Old Parsonage Museum, Fraserburg

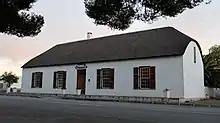
The Old Parsonage Museum.

The Old Parsonage Museum in Fraserburg is the first parsonage that the Fraserburg Reformed Church, the local congregation of the Dutch Reformed Church in South Africa (NGK), built for its pastor, five years after the congregation's founding in 1851. It has for many years housed the local museum and is one of three national heritage sites in the Karoo town. Its restoration around 1979 was the largest of several projects in the region carried out around that time, including that of the Peperbus, a former Anglican church and gunpowder magazine.